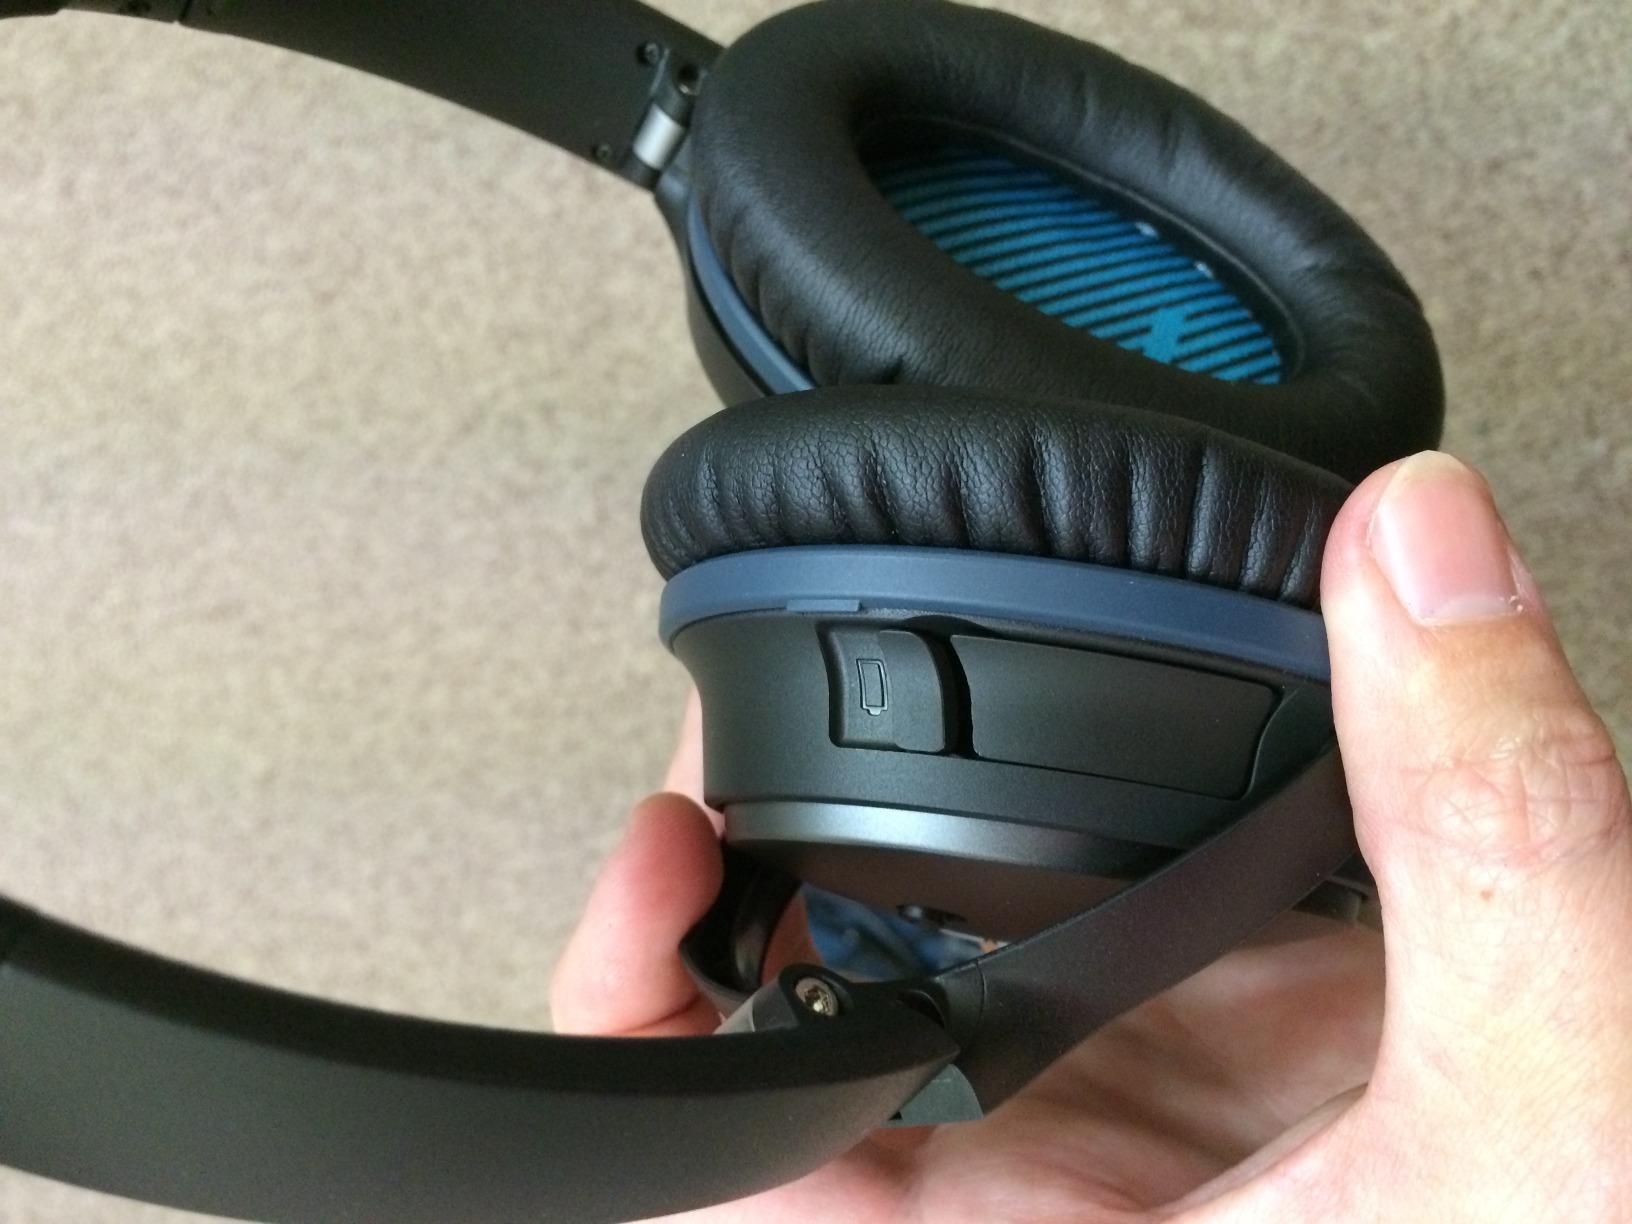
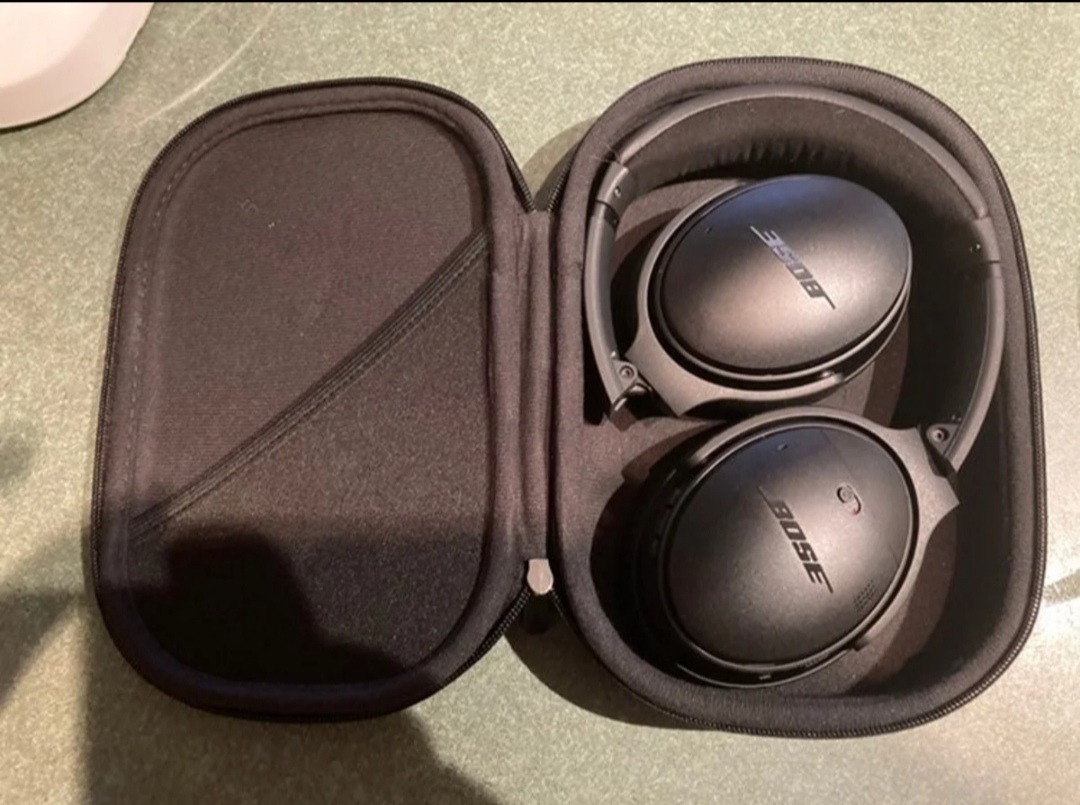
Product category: headphones
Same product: no